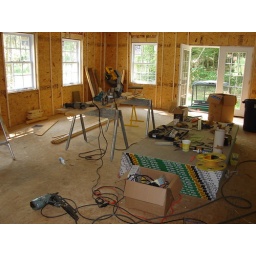
Bill put in the french doors and 5 windows total to lighten up the space